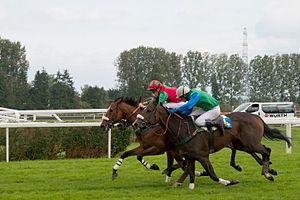
Arrivée d'une course hippique à Strasbourg, le 14 septembre 2008.